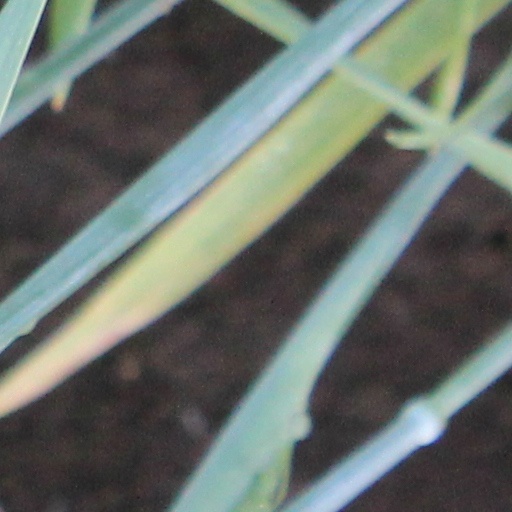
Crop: wheat